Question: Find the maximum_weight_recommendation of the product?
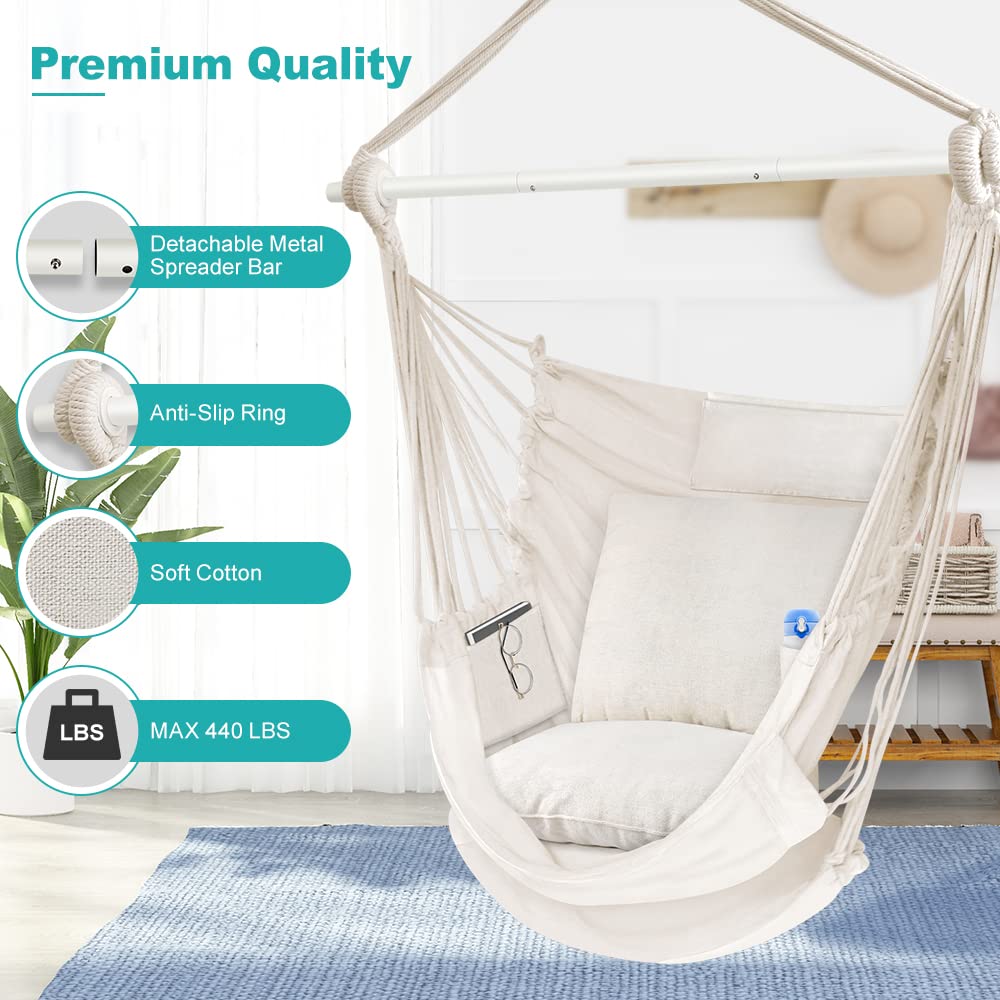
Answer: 440 pound